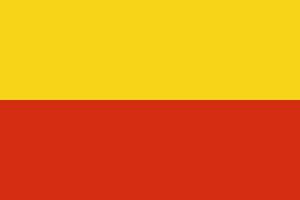
Cette chronologie de Prague liste les principaux évènements historiques de la ville de Prague qui est la capitale et la plus grande ville de la République tchèque.